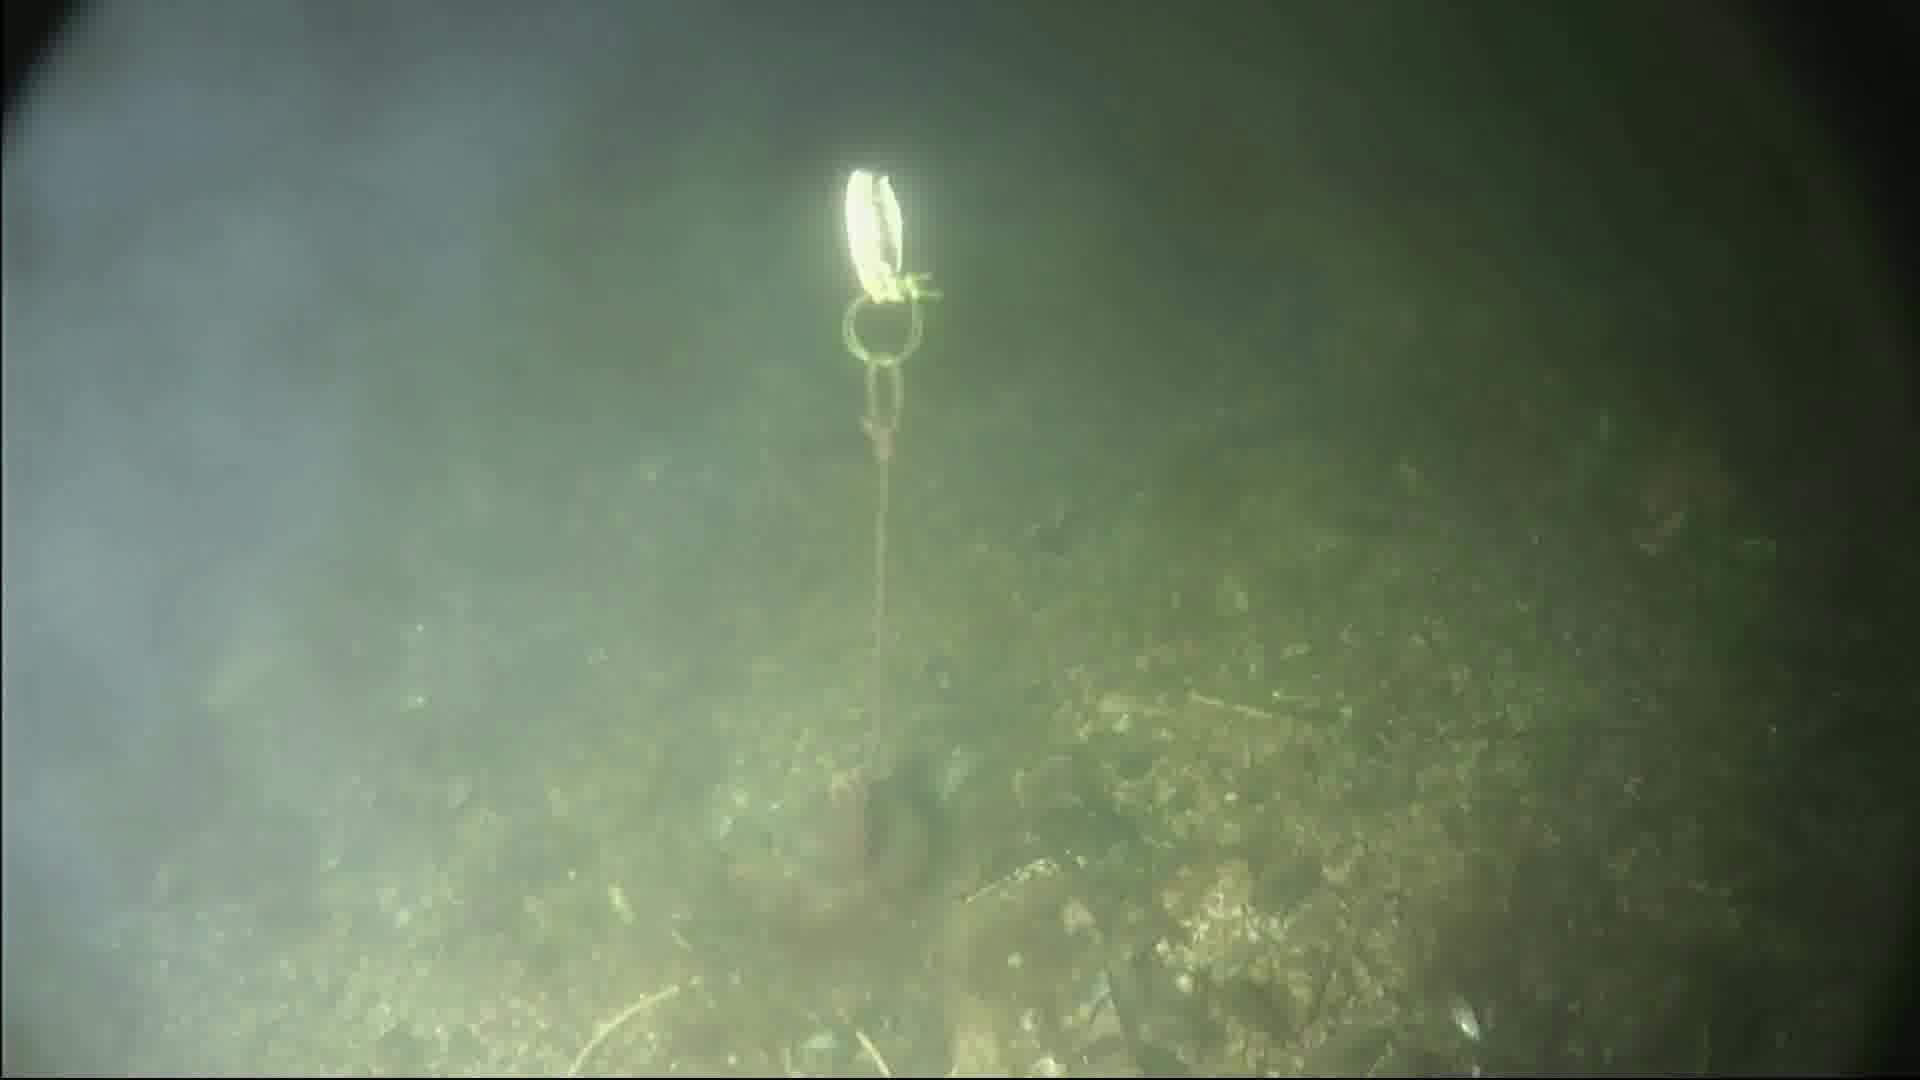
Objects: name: fish